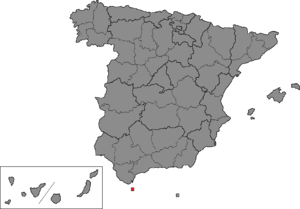
La circonscription électorale de Ceuta est l'une des cinquante-deux circonscriptions électorales espagnoles utilisées comme divisions électorales pour les élections générales espagnoles. Elle permet d'élire un député siégeant au Congrès des députés et deux sénateurs siégeant au Sénat, respectivement chambre basse et chambre haute des Cortes Generales.